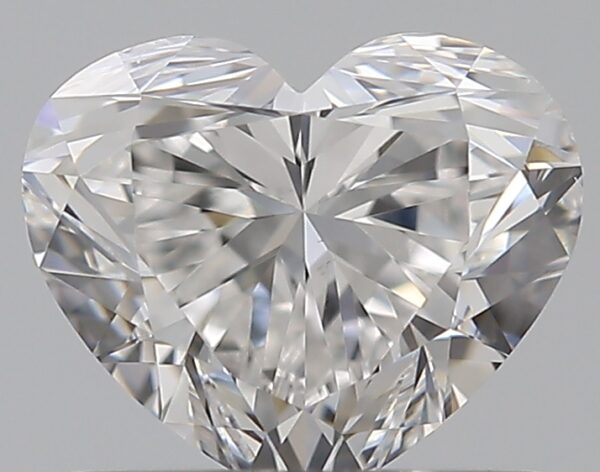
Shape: heart
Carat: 0.72
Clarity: VS2
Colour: E
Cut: VG
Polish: EX
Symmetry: EX
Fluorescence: N
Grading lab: GIA
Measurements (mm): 5.11 x 6.11 x 3.69